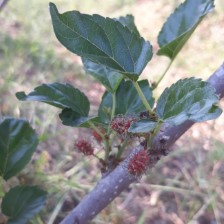
Variety: ChiangMai60